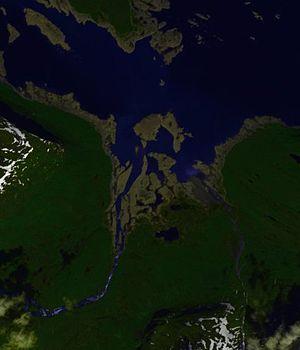
Image satellite des bouches de la Stora Lulevatten, sur le grand lac Akkajaure, non loin du parc national de Sarek, en Botnie du Nord (Norbotten), Suède.
Akkajaure est l'un des plus importants lac de barrage de Suède, formé par le barrage de Suorva.